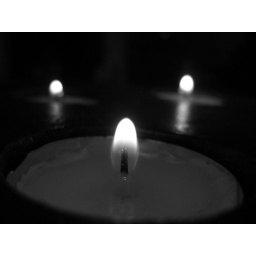
Close-up of a flame of a set of candles in black and white